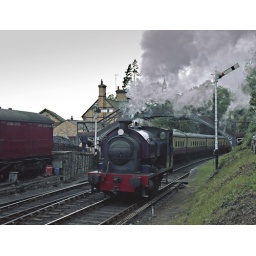
In de zomer van 1993 brachten mijn vrouw en ik de vakantie door in Engeland. We bezochten diverse museumlijnen.